Maid-Rite Sandwich Shop (Springfield, Illinois)

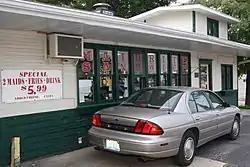

The Maid-Rite Sandwich Shop in Springfield, Illinois, is one of the few remaining early Maid-Rite franchises in the United States. This specific shop, built in 1921, claims to have the first drive-thru window in the U.S. The building, along historic U.S. Route 66, was added to the National Register of Historic Places in 1984.